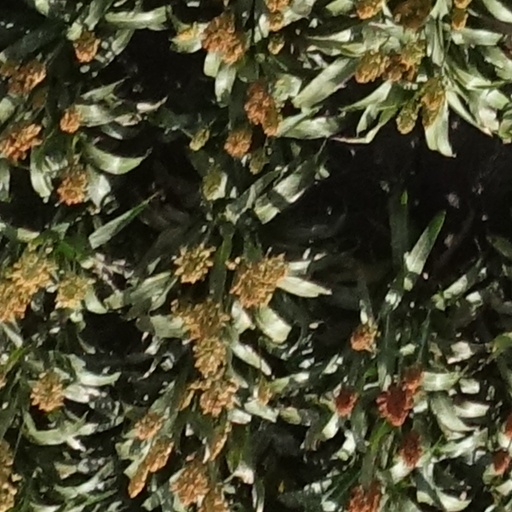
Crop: sorghum